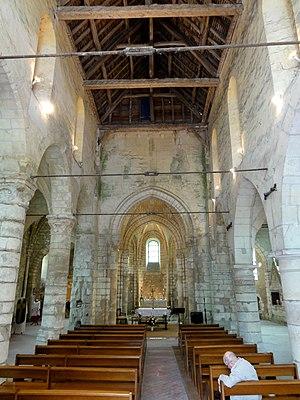
L'église Saint-Étienne est une église catholique paroissiale située à Fosses, en France. Elle a été édifiée pendant deux campagnes de construction, dont la première entre 1170 et 1200 porte sur le chœur, le croisillon nord, l'absidiole nord, la nef et les deux bas-côtés. Ces derniers ont cependant été reconstruits au XVIᵉ siècle. Le croisillon sud et la chapelle de la chapelle de la Vierge ont été ajoutées pendant la seconde campagne vers 1230 / 1240 environ, et présentent ainsi des différences par rapport à leurs homologues au nord. L'ensemble est de style gothique primitif, comme l'indiquent le remarquable clocher et la sculpture des chapiteaux, qui sont de belle facture et représentent de façon assez naturaliste quelques éléments de la flore locale. L'on ne peut en même temps pas nier l'influence persistante de l'architecture romane, qui se traduit par la forme en plein cintre des fenêtres issues de la première campagne, et par le plan en hémicycle du chœur, que l'église de Fosses partage avec quelques autres églises gothiques de la même époque.